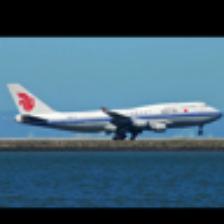
Label: NonHuman